Rab (island)

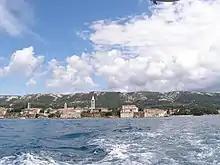
Rab (town)

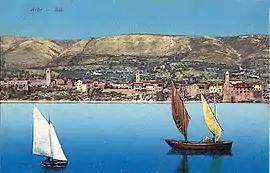
Rab on a 1905 postcard of Purger & Co

The island of Rab was first mentioned in a Greek source Periplus of Pseudo-Scylax (360 BC) and then by other Greek and Roman geographists by the name "Arba". That name belonged to the Liburnians, so far the oldest known inhabitants of the island. Arba was also the name of the Liburnian settlement in the modern city of Rab. It is not certain how old this name is; it may be as old as the settlement, which means from the beginning of the Iron Age since the Liburnians did not build the city walls on the island. The Illyrian-Liburnian word "Arb" meant 'dark, obscure, green, forested'. Therefore, name Arba should be comprehended as a toponym meaning "Black island", due to the rich pine forests that once grew on the island.